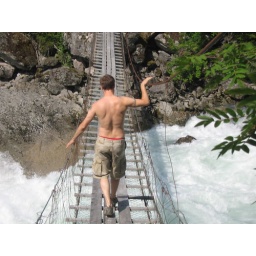
The bridge was swinging back and forth over the white (very cold) water